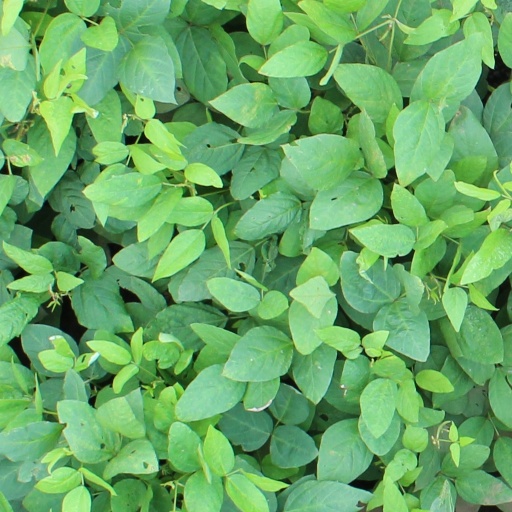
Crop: soybean